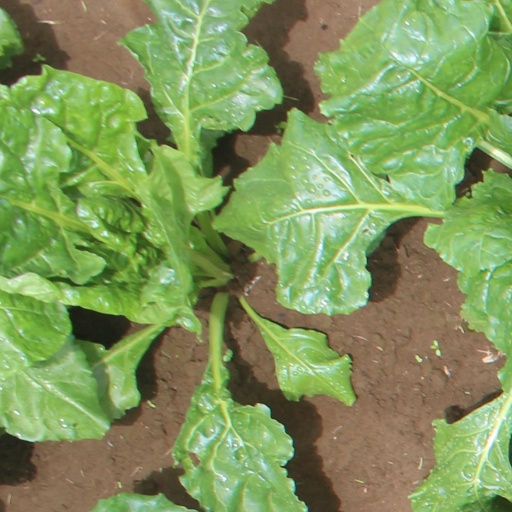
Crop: sugar beet